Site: saxony
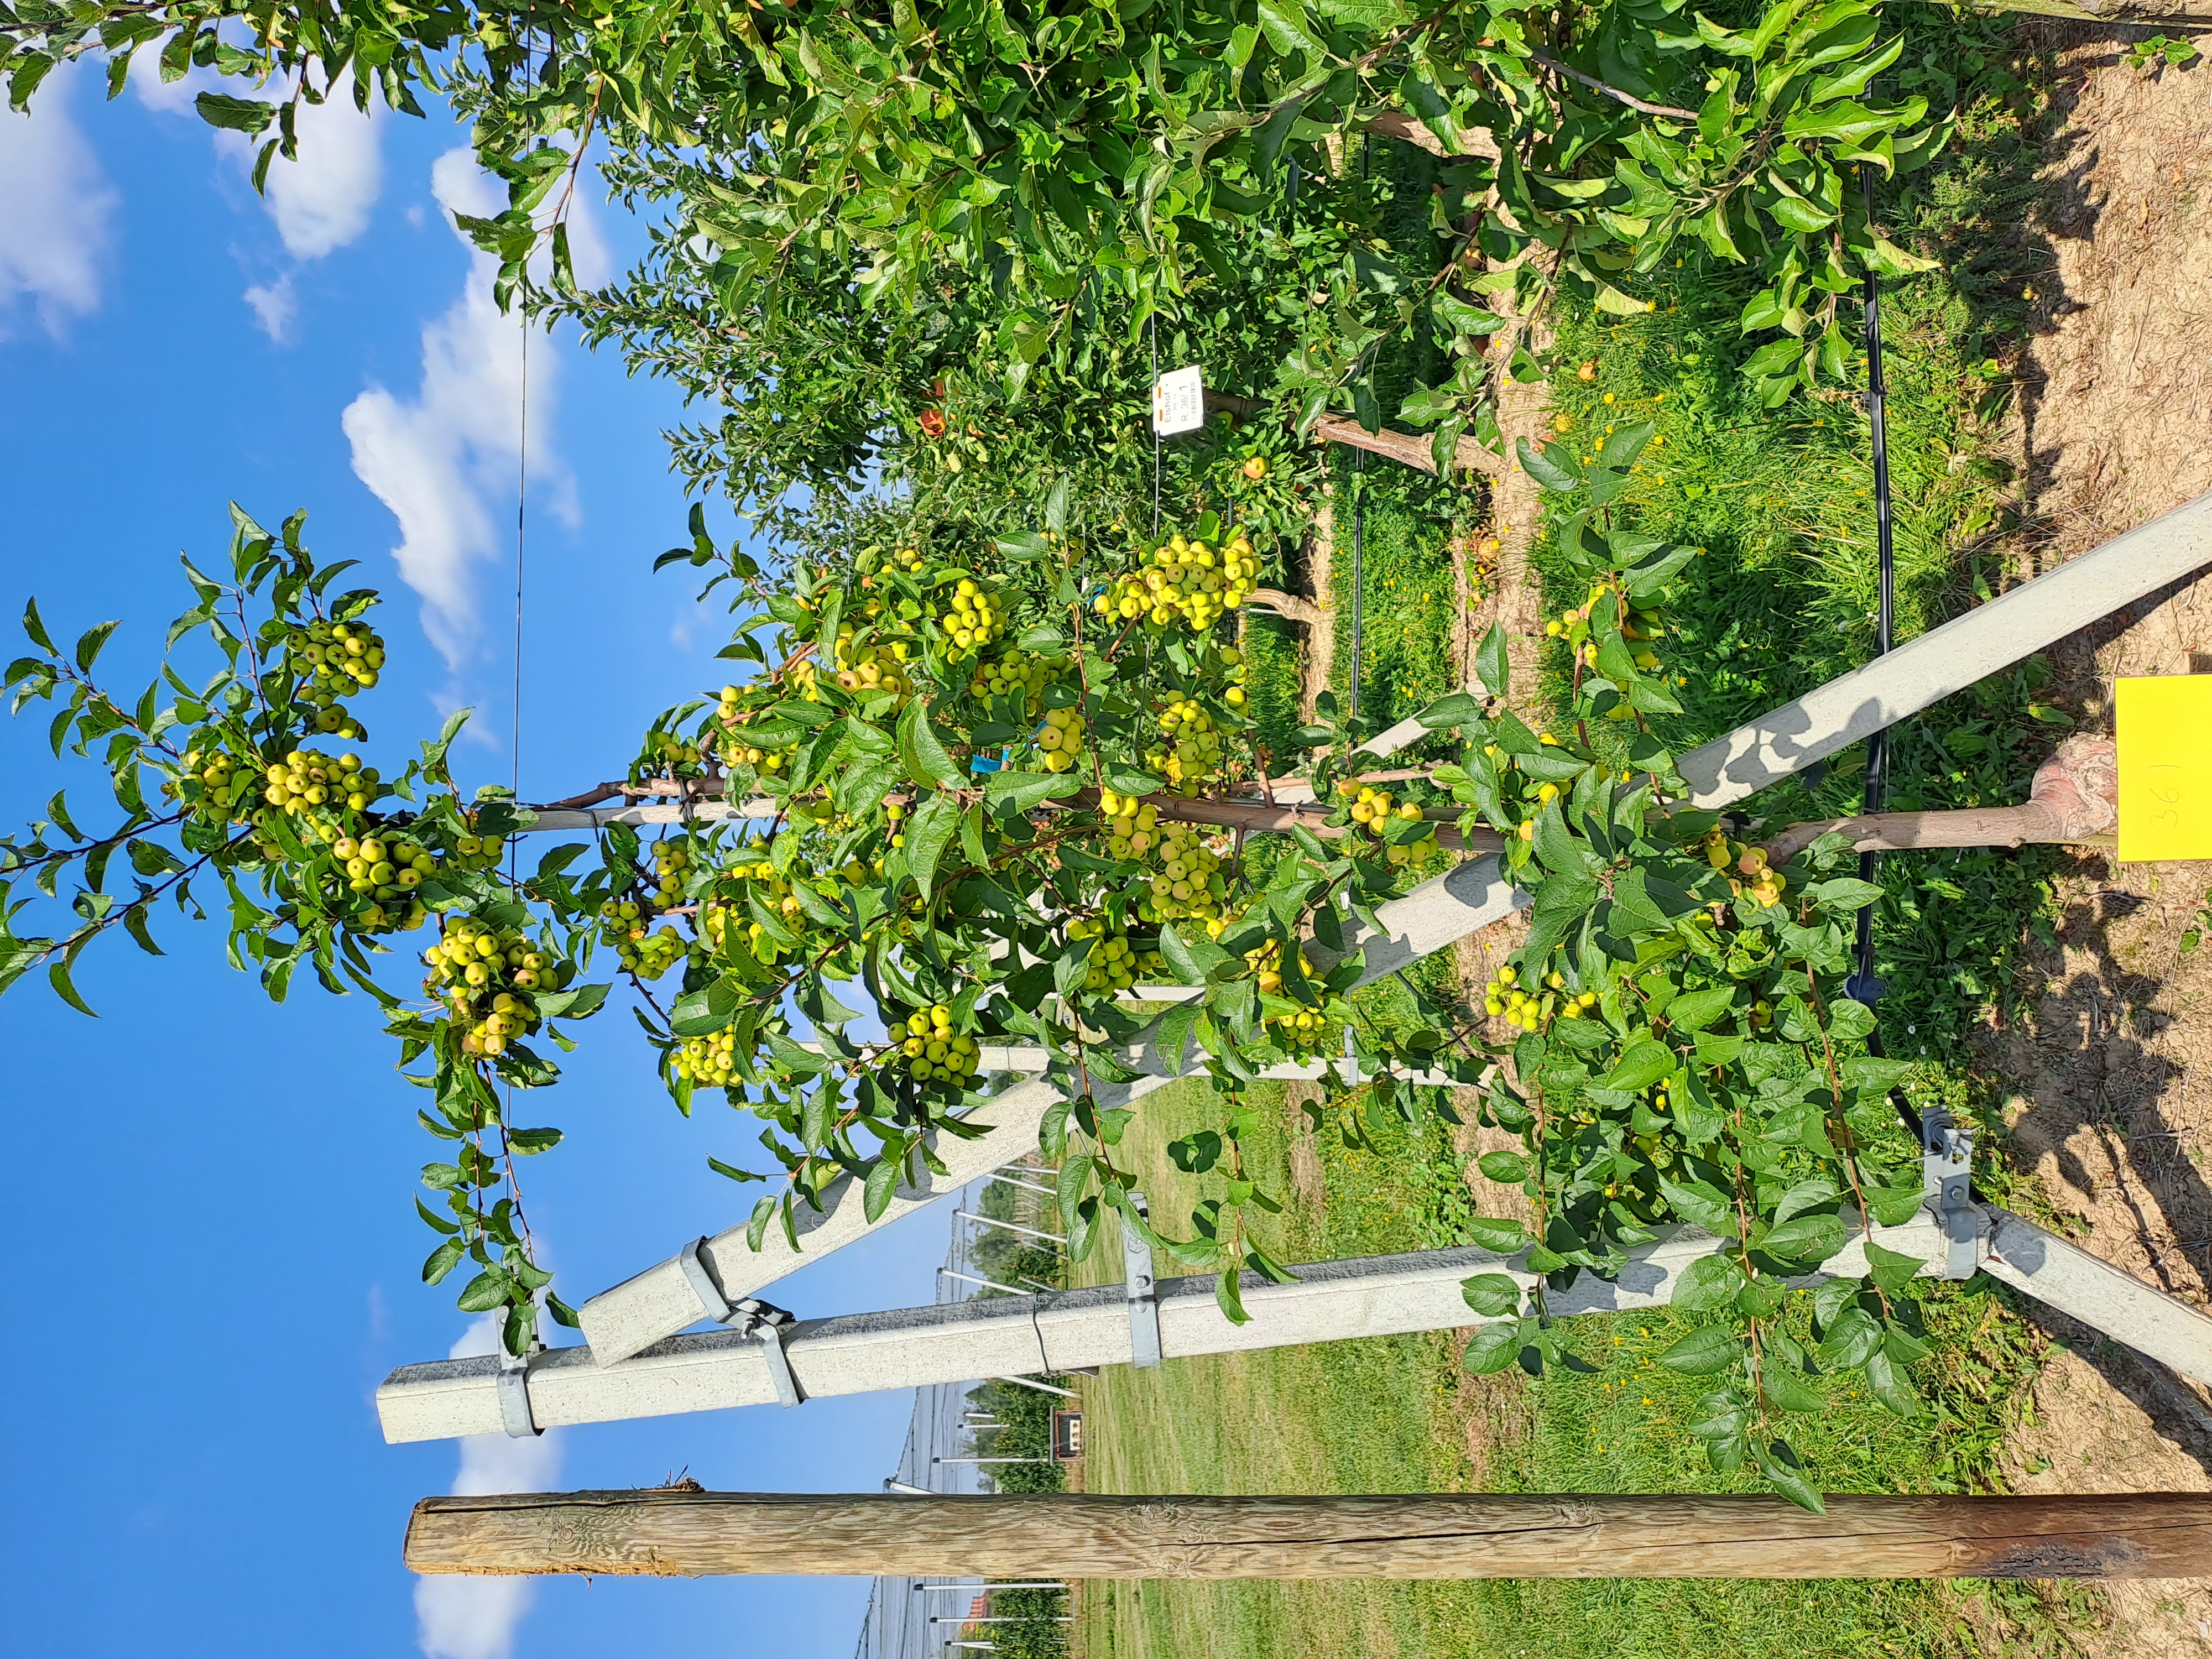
Growth stage (BBCH 81): Maturity of fruit and seed